Eugenia Davitashvili

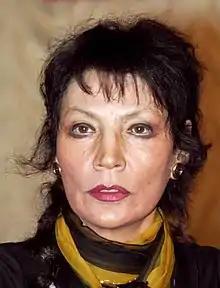
Djuna

Eugenia Yuvashevna Davitashvili, known as Djuna or Dzhuna (Georgian: ევგენია "ჯუნა" დავითაშვილი; Russian: Евге́ния Юва́шевна Давиташви́ли; née Sardis; 22 July 1949 – 8 June 2015) was a Russian faith healer, writer, painter and public figure of Iranian Assyrian descent who positioned herself as a healer, claiming the power to cure cancer, knit broken bodies, and prolong life beyond 100 years. She took her Georgian surname from her former husband.